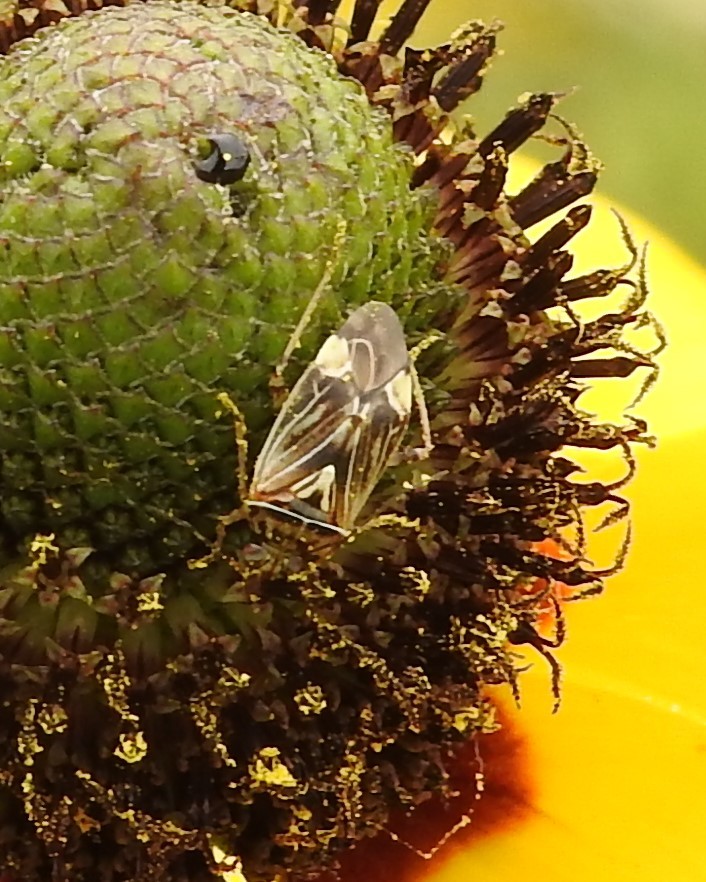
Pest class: lygus_bug